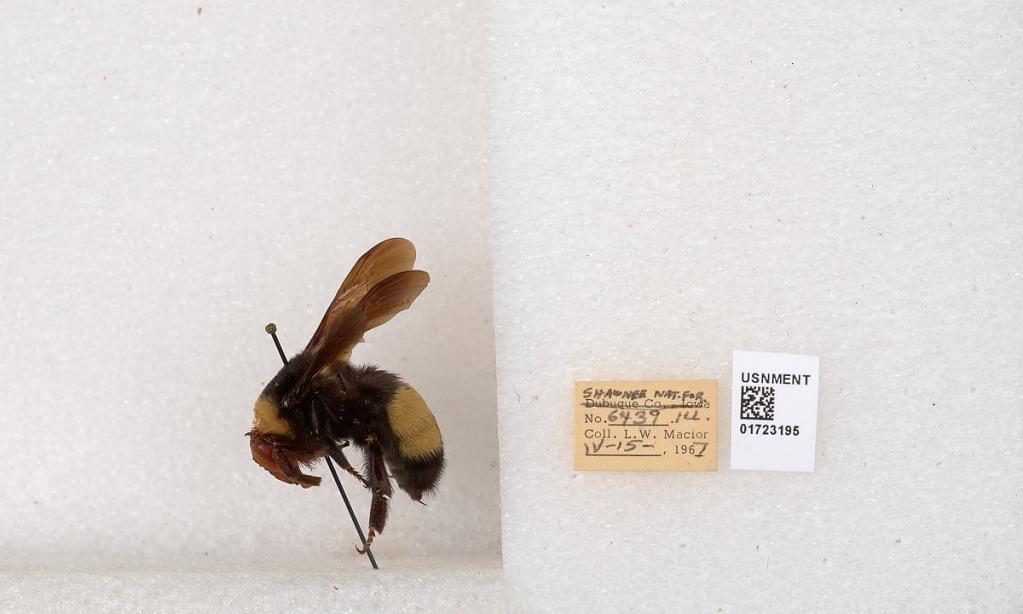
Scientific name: Bombus (Bombus) nevadensis auricormus
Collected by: L. Macior
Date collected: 1967-4-15
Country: United States
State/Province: Illinois
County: Johnson
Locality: Shawnee National Forest
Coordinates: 37.5114, -88.8011